Blood Lad

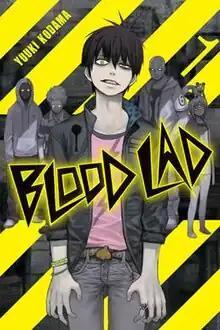
Cover of the first manga volume featuring Staz Charlie Blood (center) and the supporting characters (background)

is a Japanese manga series written and illustrated by Yuuki Kodama and serialized in "Young Ace". It follows Staz, a vampire from the surreal Demon World, who meets Fuyumi Yanagi, an ordinary Japanese high school girl who accidentally wanders into the Demon World through a portal. Shortly after their meeting Fuyumi is killed by a carnivorous plant and turned into a ghost, causing Staz to take responsibility and pledge to help bring her back to life. An anime adaptation aired between July and September 2013.